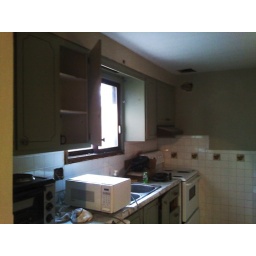
kitchen in main house